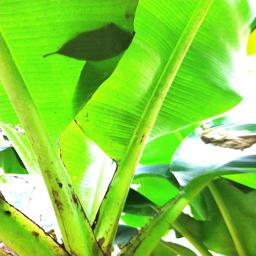
Label: JAHAJI STEM